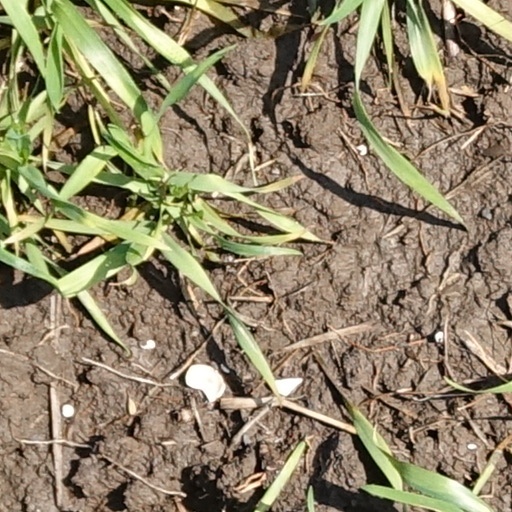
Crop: wheat